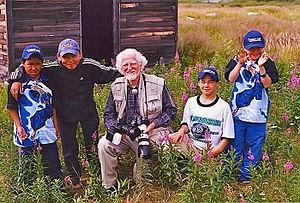
Le photographe Hans Blohm apparaissant en compagnie de quatre jeunes enfants inuits. La photo a été prise à l'été 2002 lors de la Conférence Circumpolaire Inuite à Kuujjuaq, Nunavik (Québec), Canada.